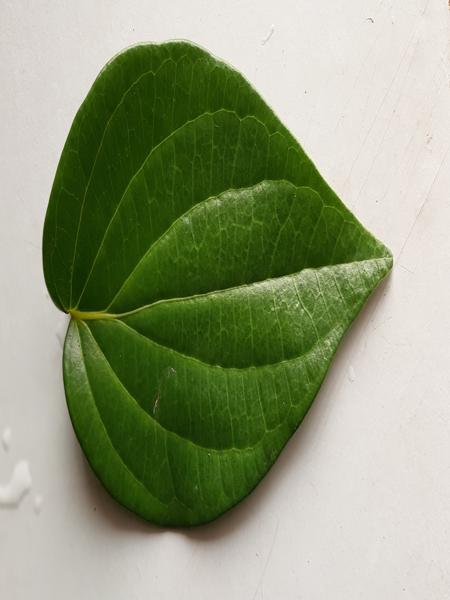
Plant: Betel